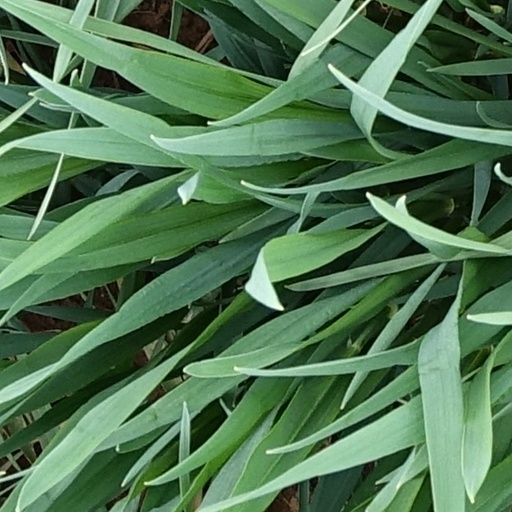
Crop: wheat